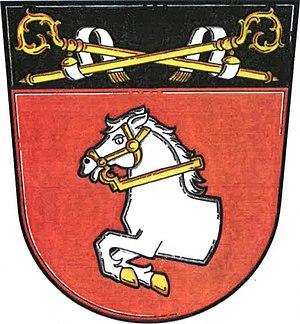
Bečice est une commune du district de České Budějovice, dans la région de Bohême-du-Sud, en République tchèque. Sa population s'élevait à 106 habitants en 2020.